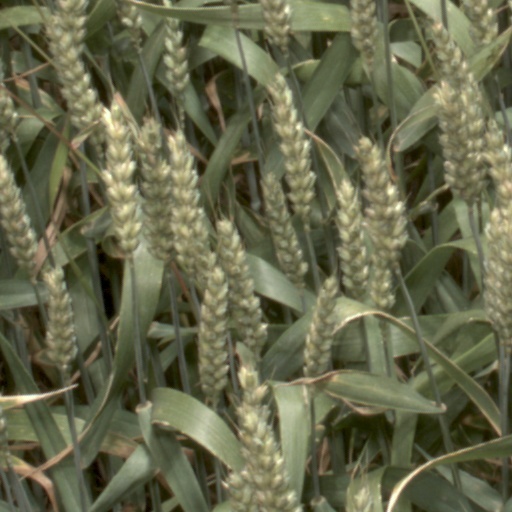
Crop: wheat